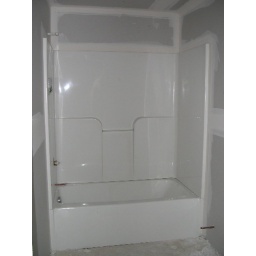
it's starting to look more like a bathroom and less like a bathtub in the middle of nowhere..